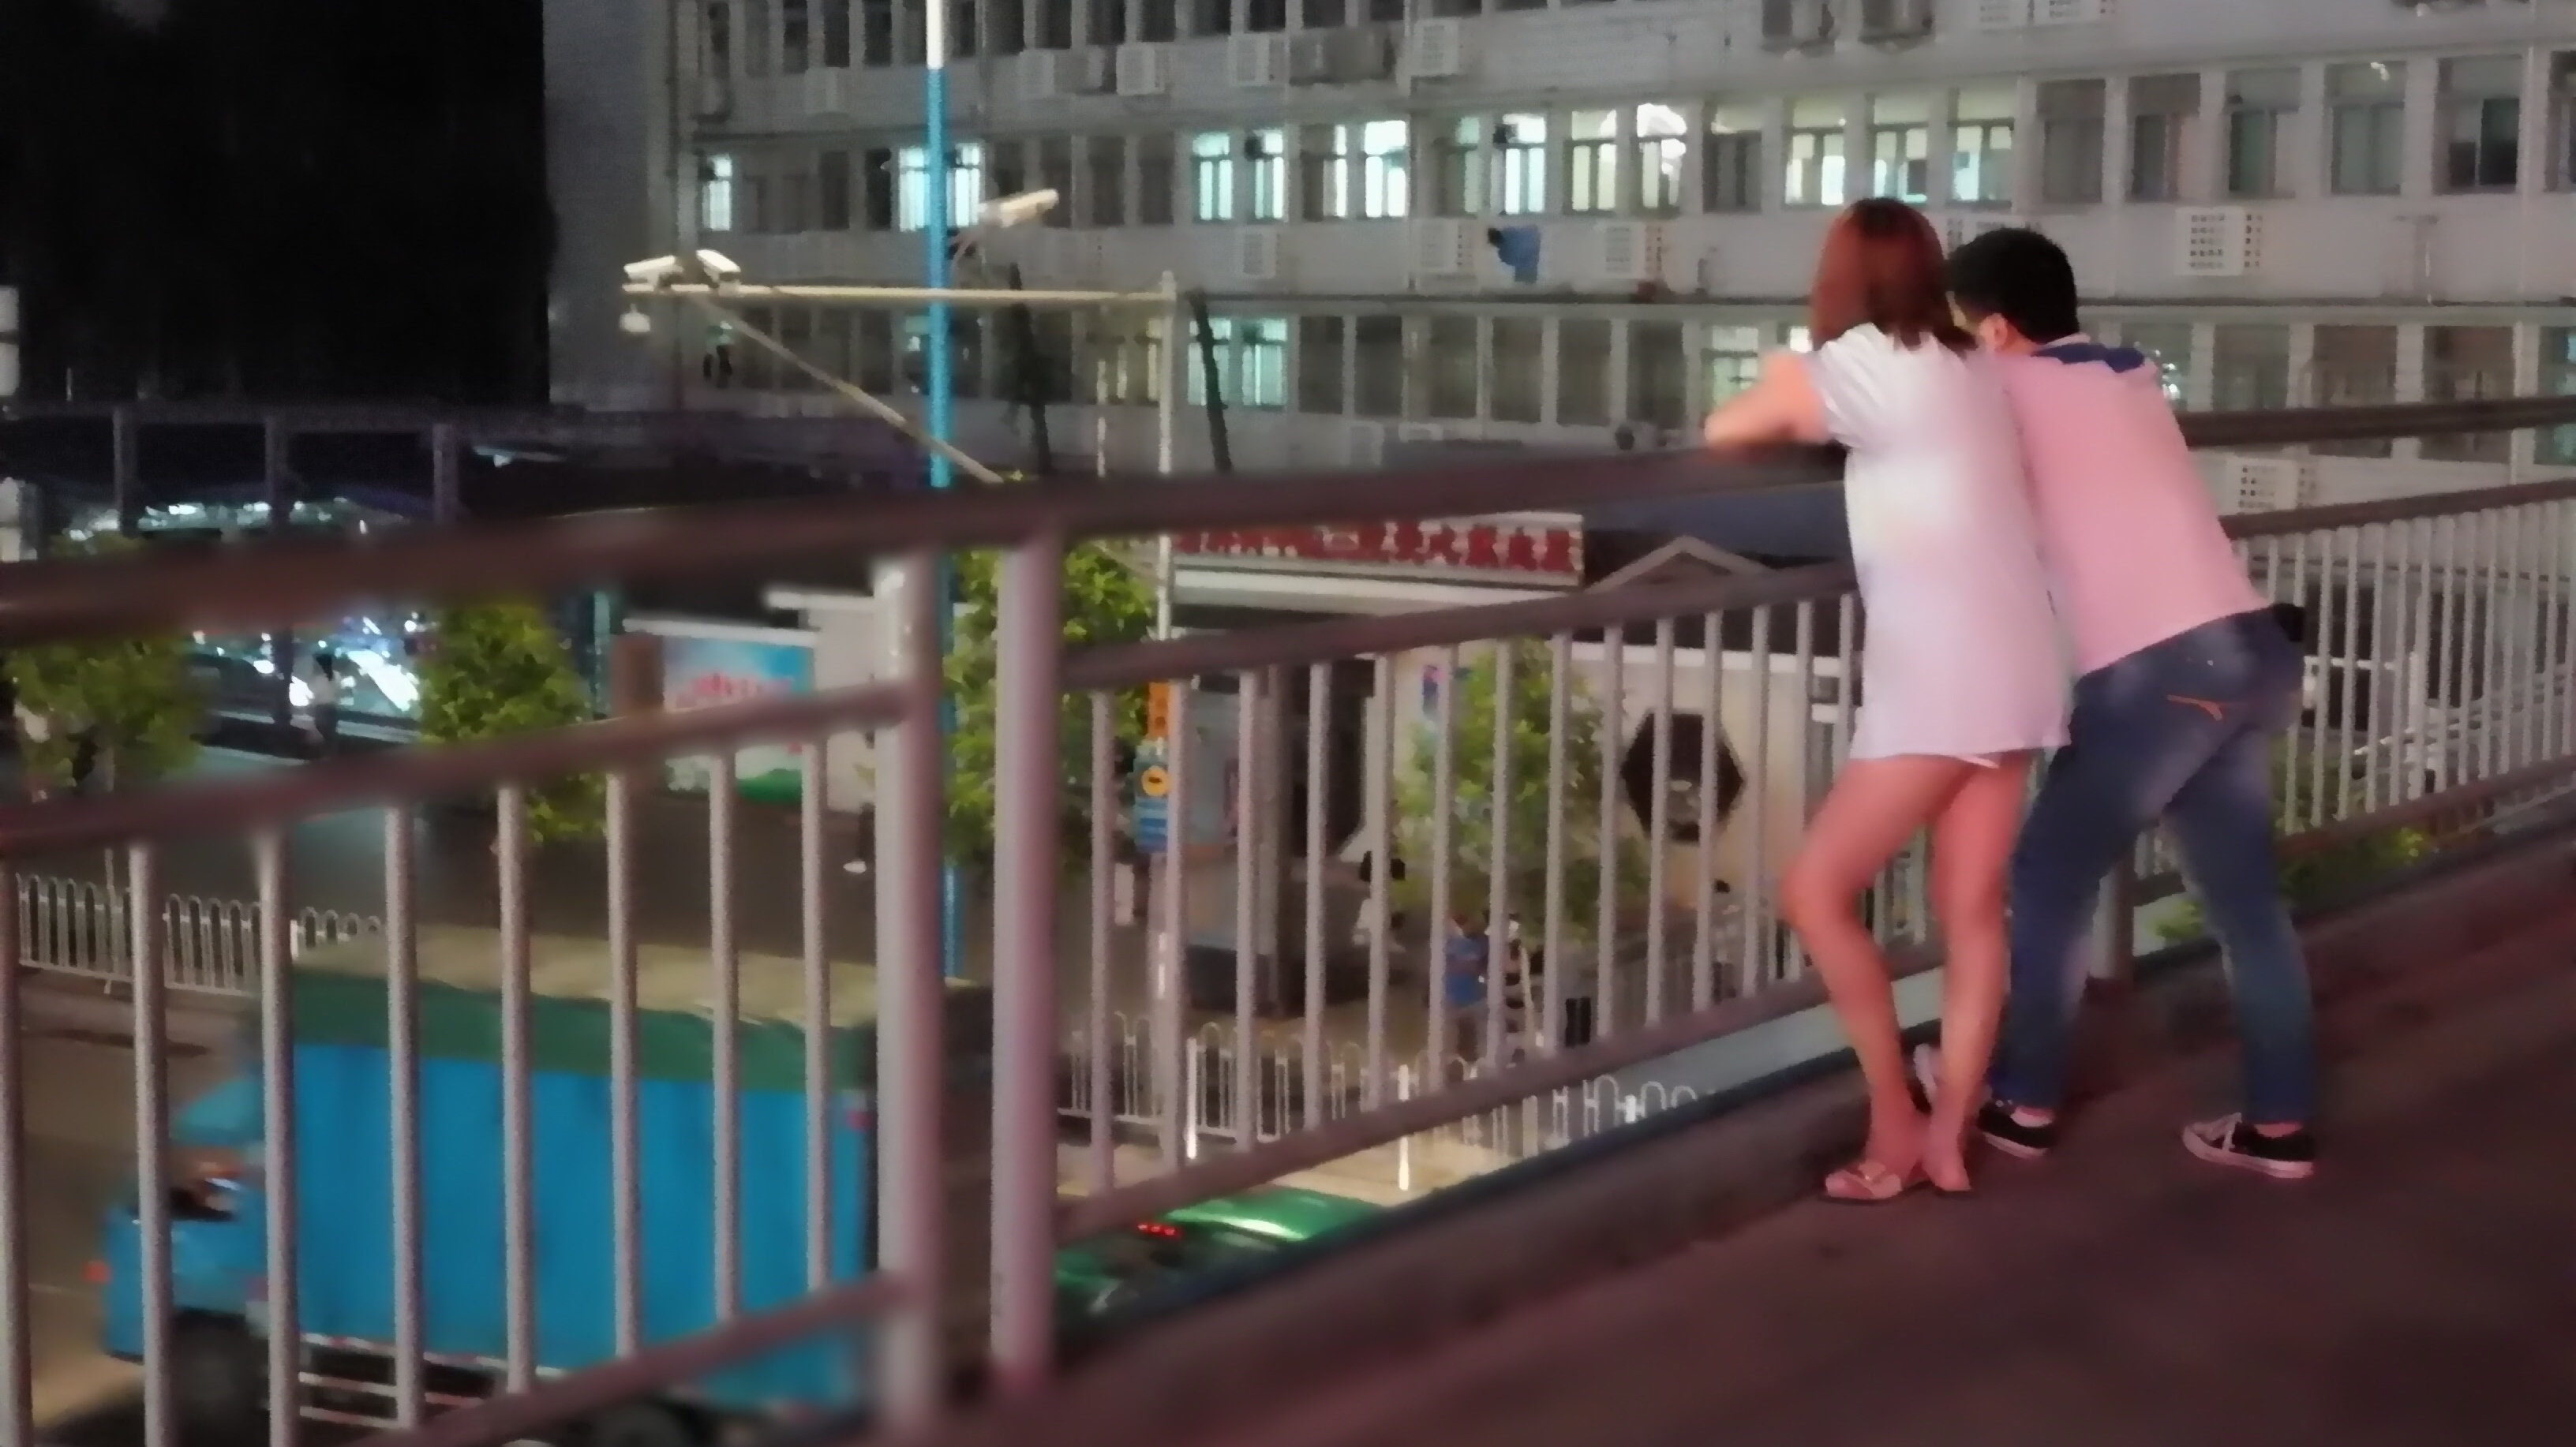
couple, chat, night, flyover, city life, guangzhou, china, shorts, leg, building, leisure, fence, fun, thigh, city, human settlement, recreation, human leg, handrail, metal, t shirt, sitting, barefoot, guard rail, child, vacation, playground slide, physical fitness